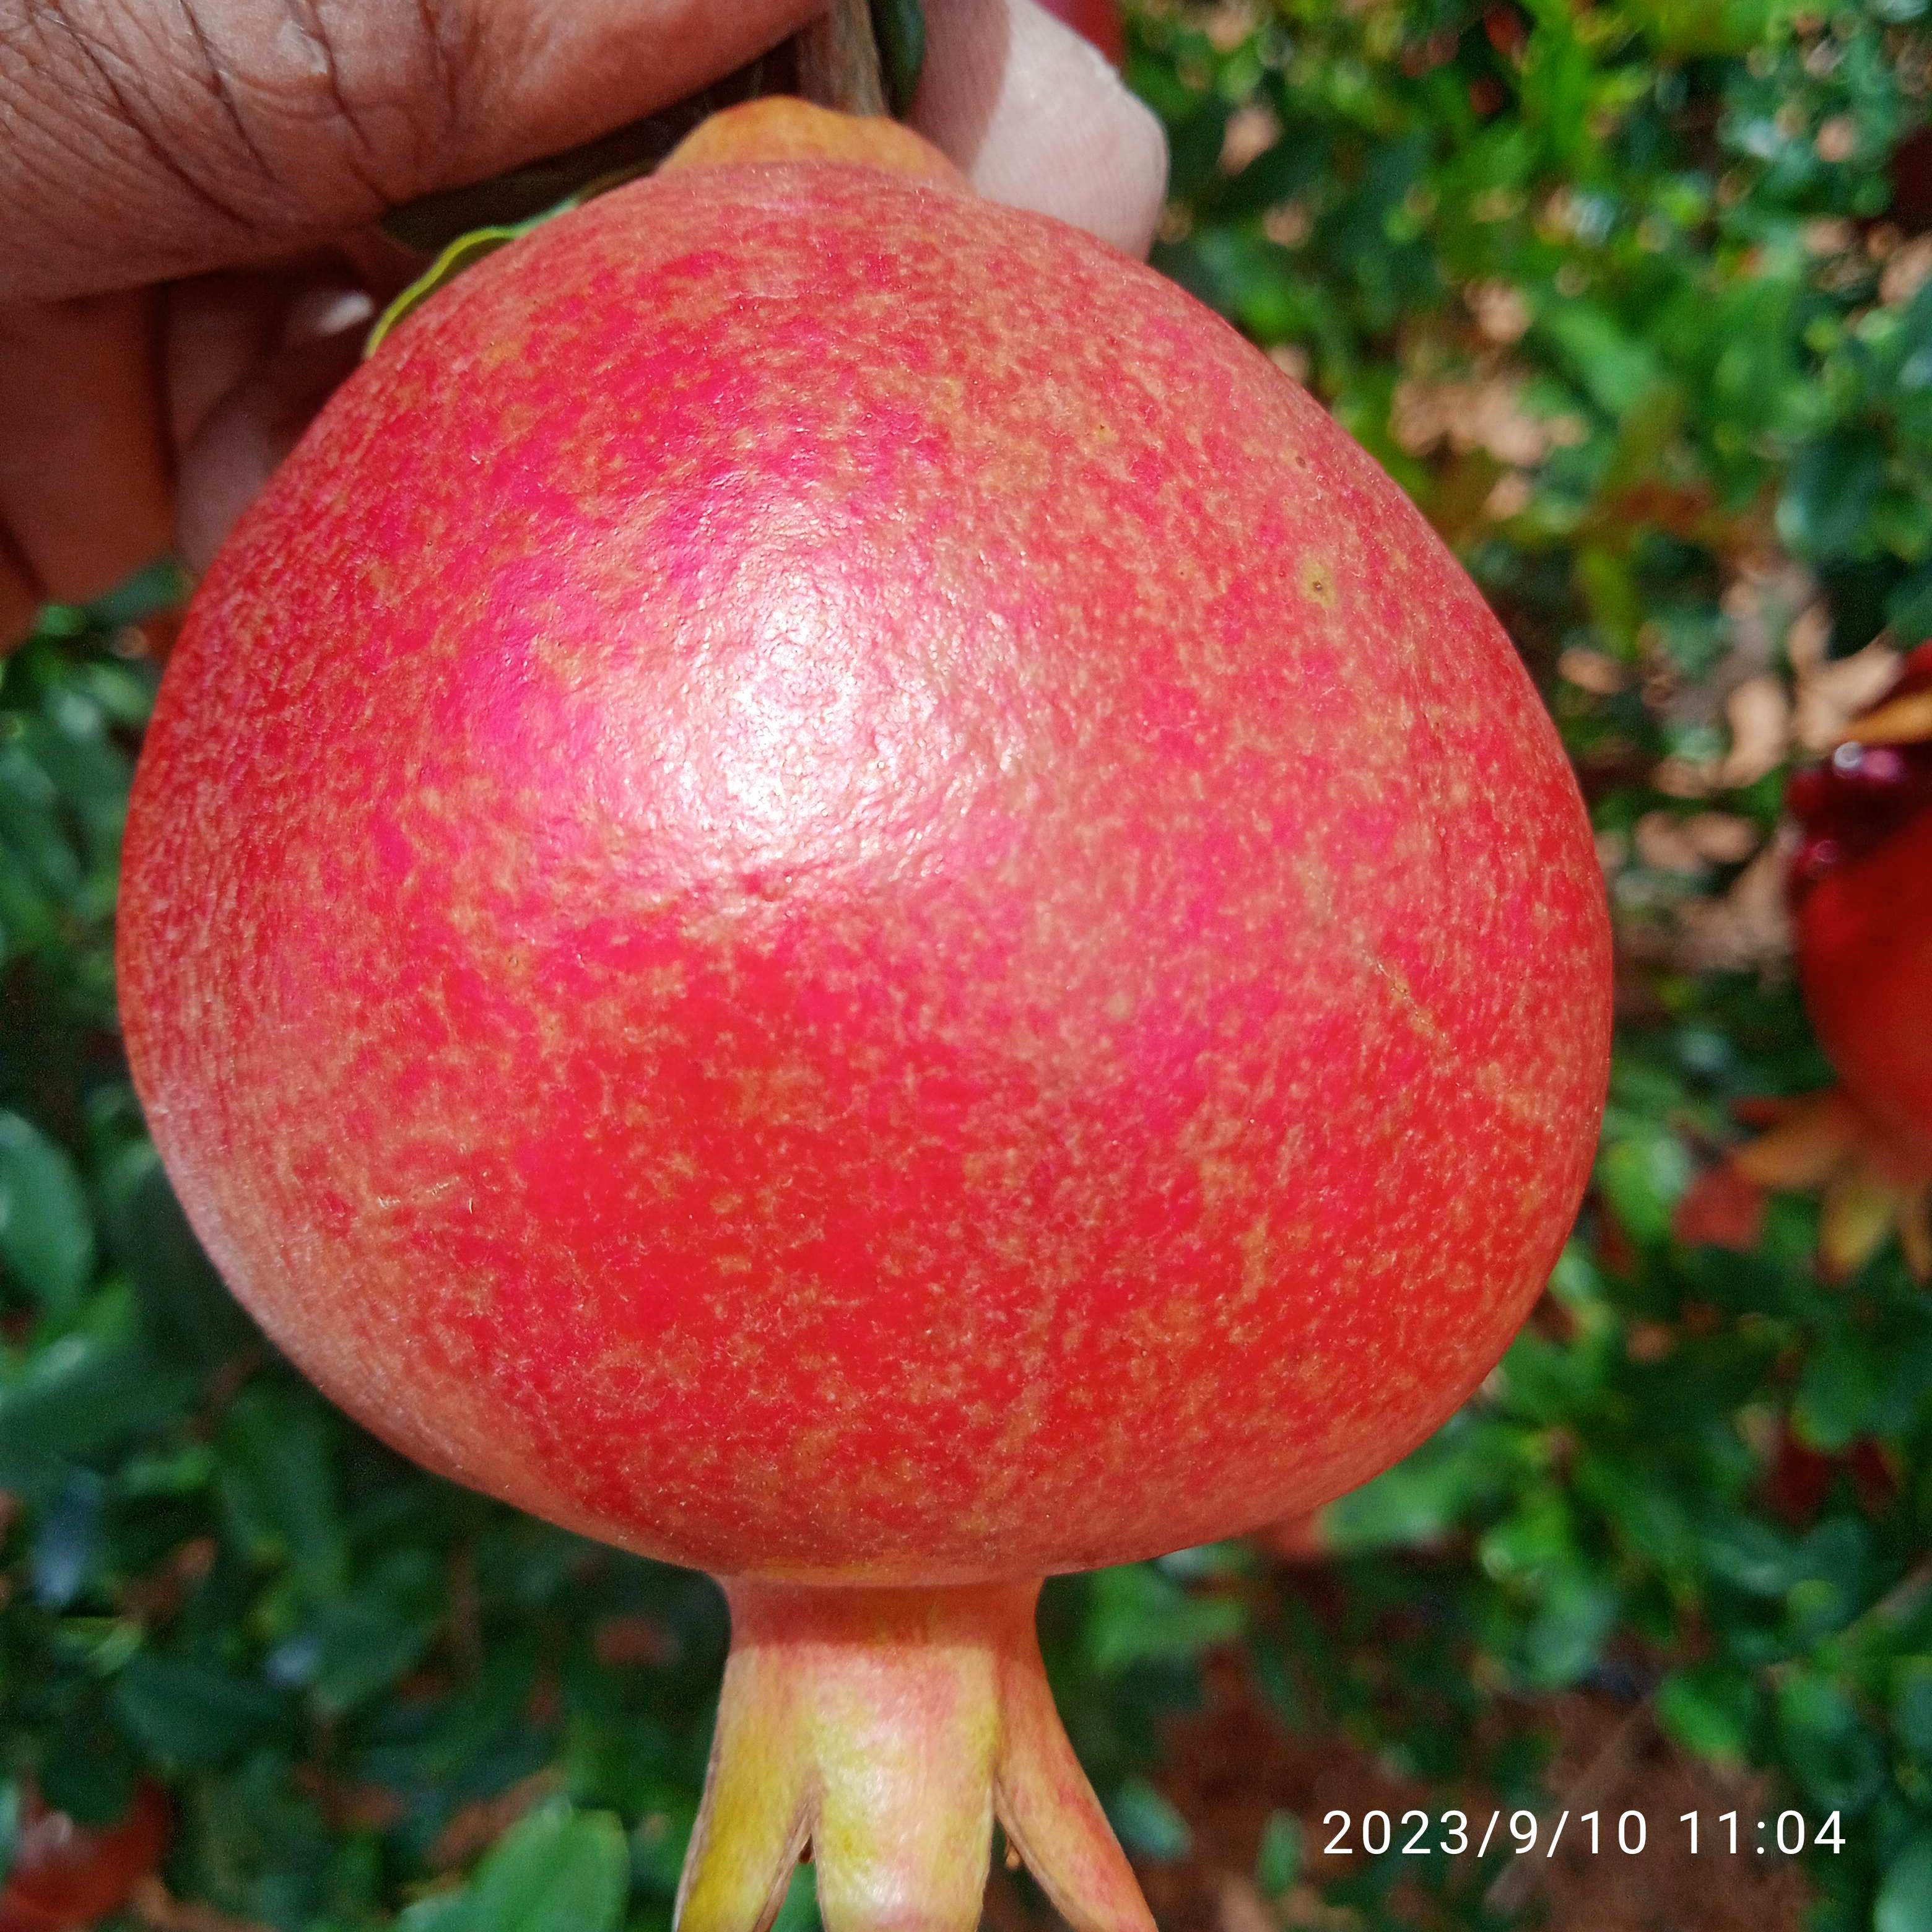
Label: Healthy